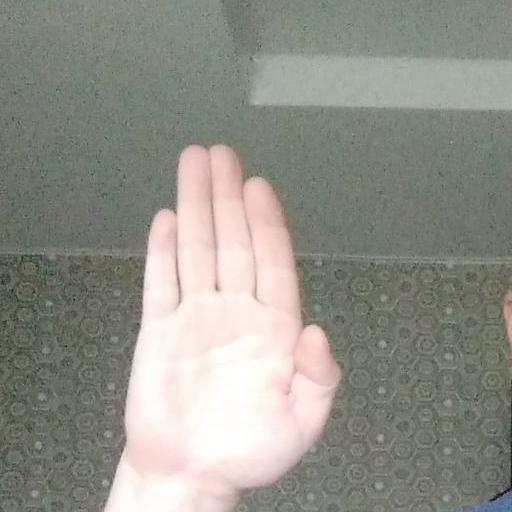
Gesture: stop